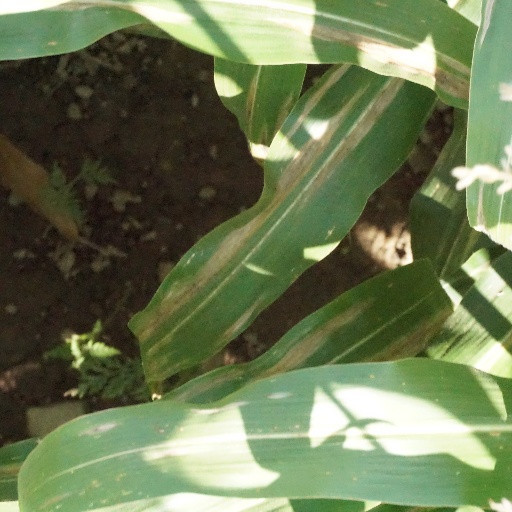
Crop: maize; corn